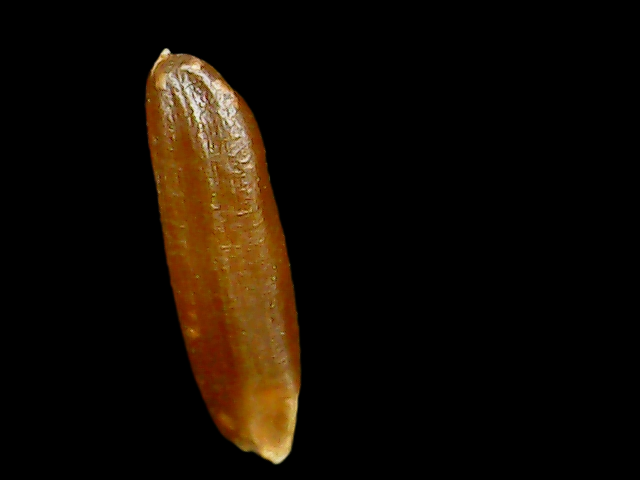
Rice variety: Binadhan20